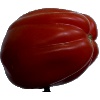
Label: Tomato Heart 1